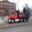
Label: truck